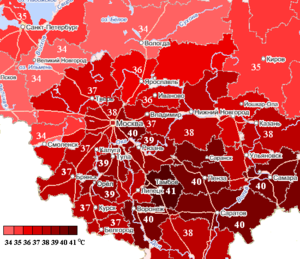
Les incendies de forêt en Russie de 2010 sont une série d'incendies apparus principalement à l'ouest de la Russie, mais aussi au nord-est du pays à partir de la fin du mois de juillet 2010.
La canicule européenne de 2010 est une période de chaleur estivale inhabituelle qui a affecté principalement la Russie en juillet 2010. Ce mois a été le plus chaud jamais enregistré à Moscou depuis 1880, date des premiers enregistrements météorologiques modernes et même les nuits ont souvent été « tropicales ». Cet évènement climatique a vu de nombreux records de température tomber. Ainsi à Moscou, le 31 juillet 2010, la température est montée à plus de 38 °C et le 7 août, Saint-Pétersbourg connaissait son maximum record absolu à 37,1 °C.